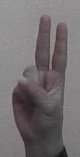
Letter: taa